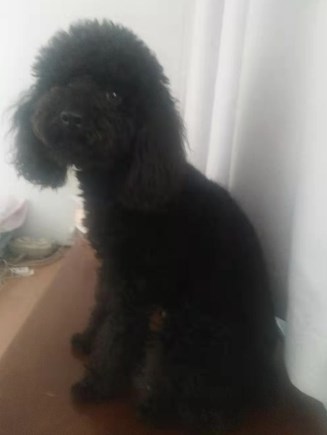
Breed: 7449-n000128-teddy